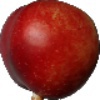
Label: nectarine